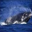
Label: whale